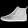
Label: Sneaker